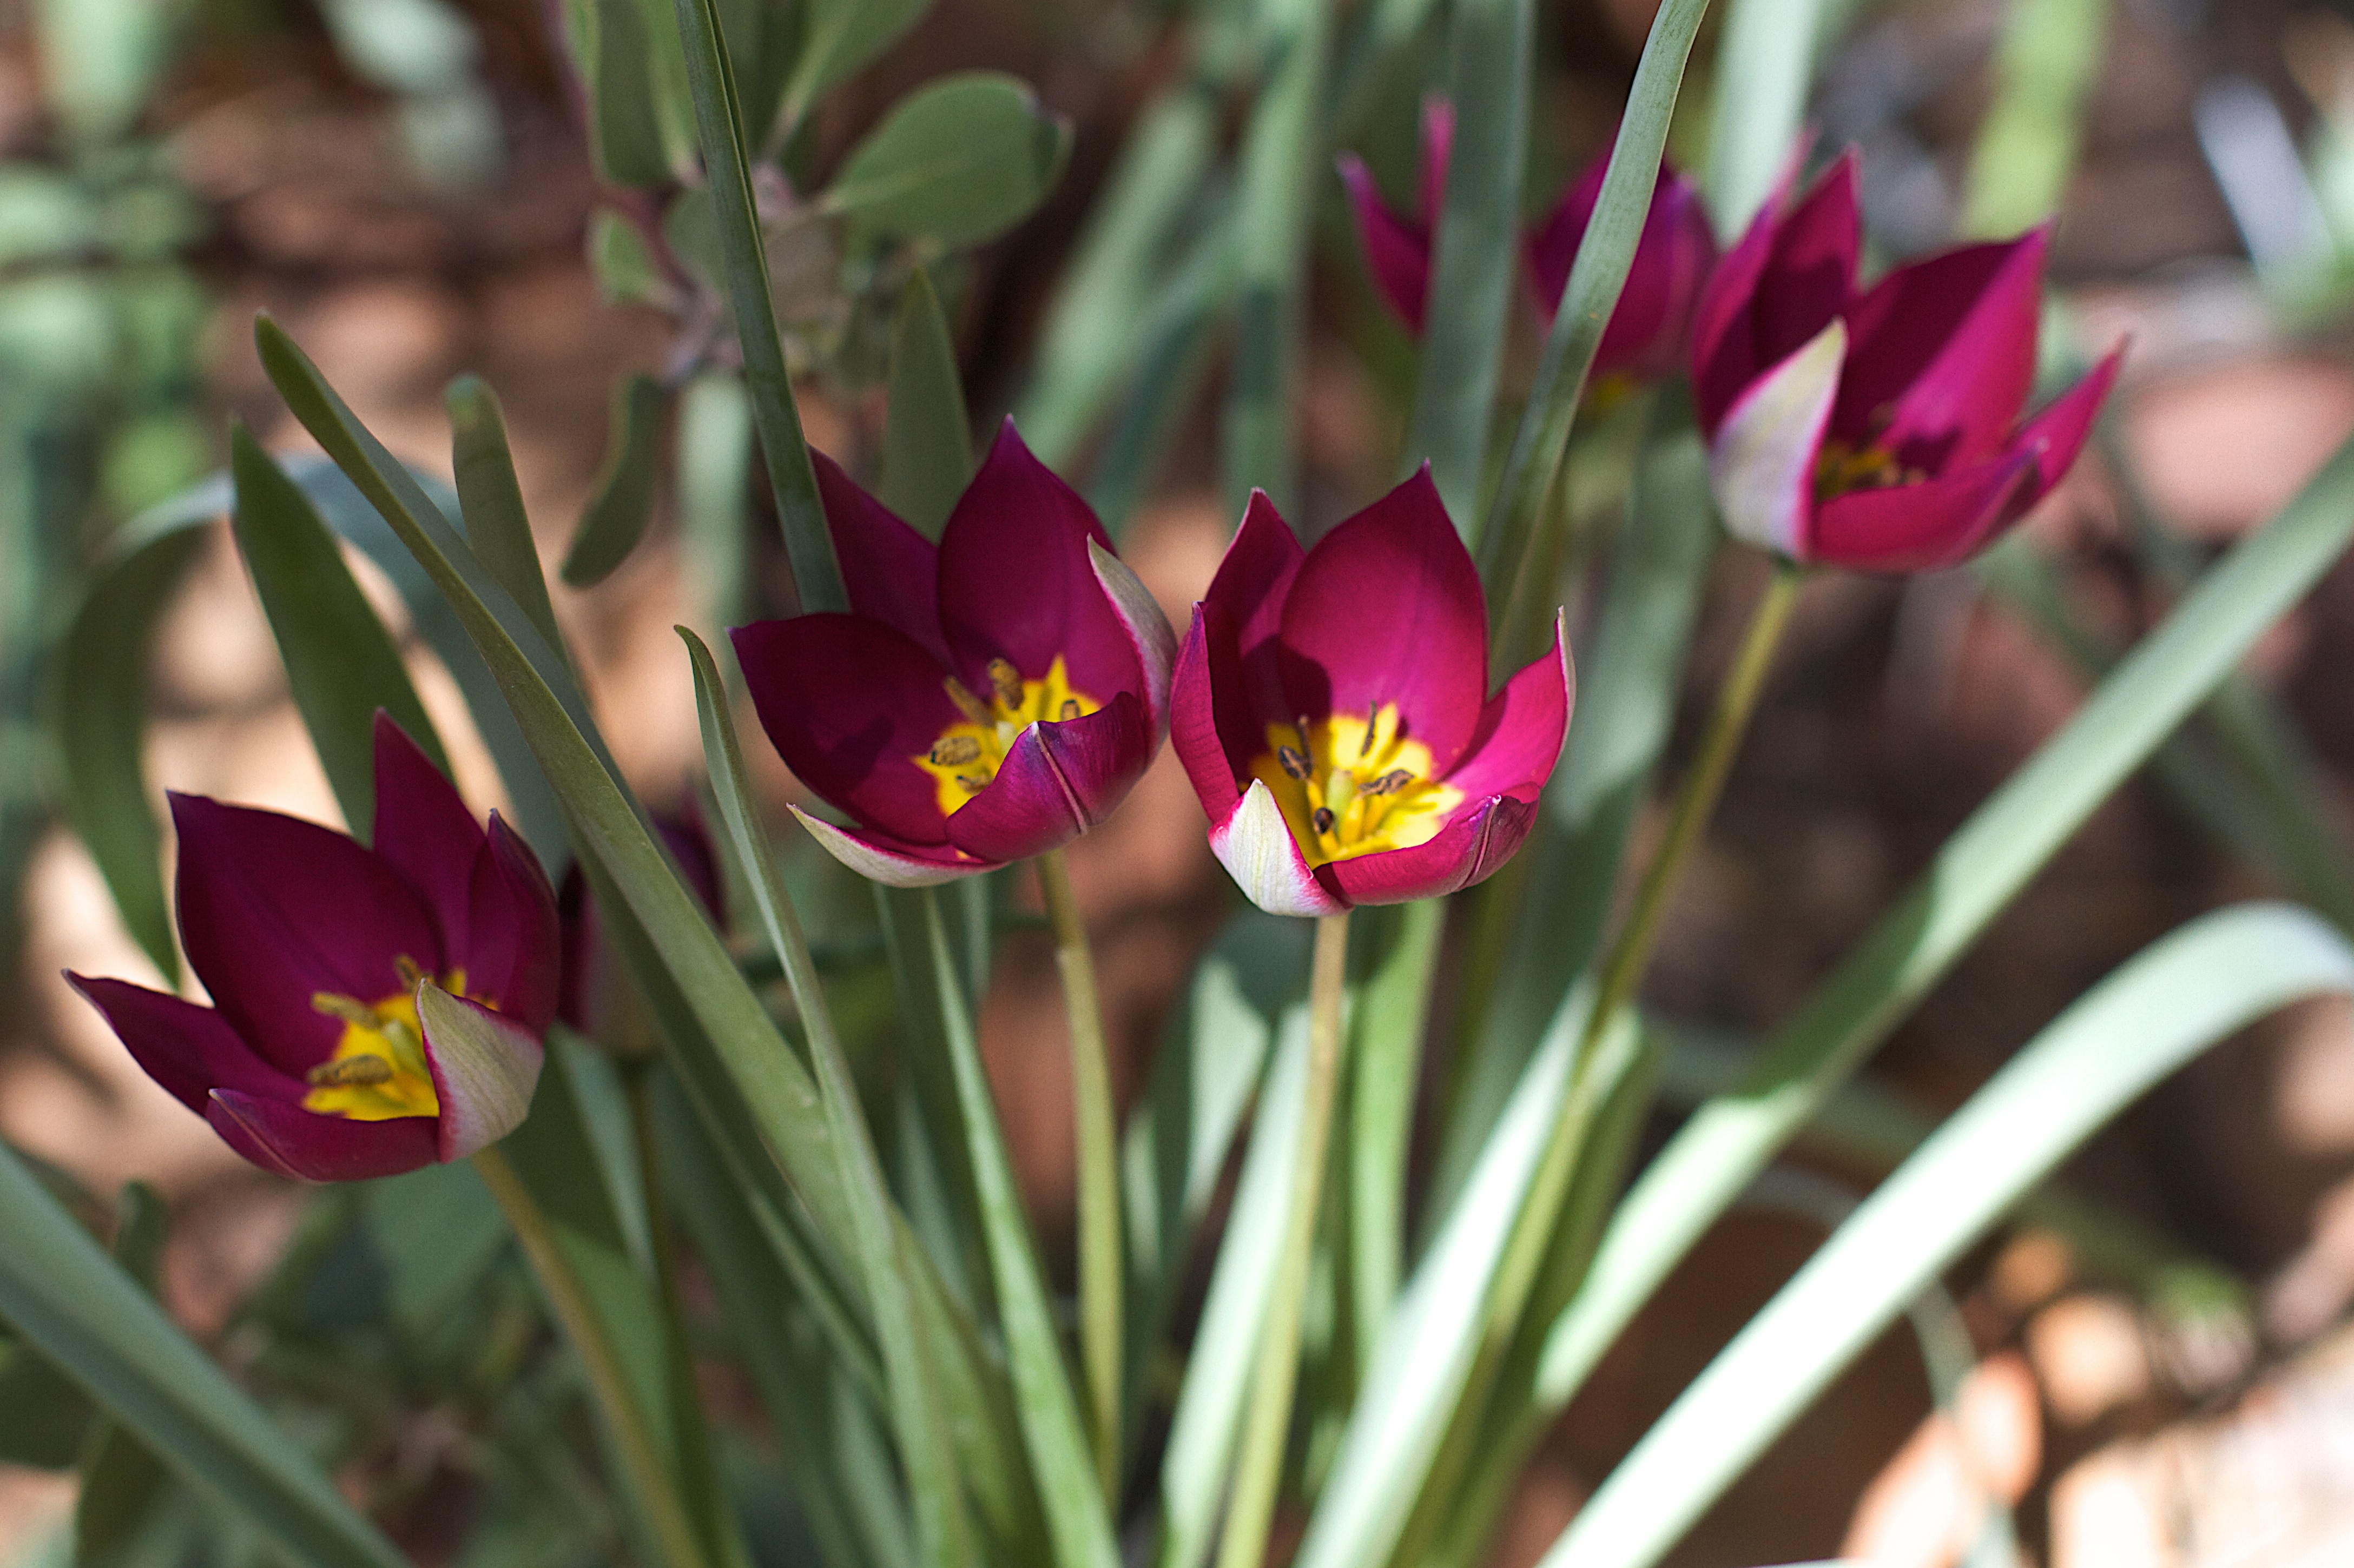
plant, flower, petal, tulip, botany, flora, crocus, floristry, macro photography, flowering plant, plant stem, land plant